Manpreet Vohra

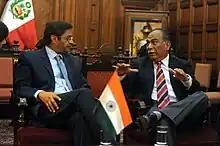
Manpreet Vohra (left) with Rogelio Canches Guzmán

Manpreet Vohra (born 28 December 1963) is a retired Indian diplomat who served as the High Commissioner of India to Australia and various other nations.